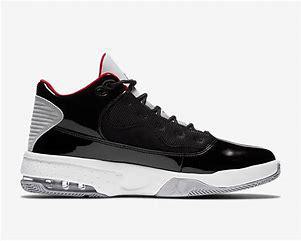
Brand: Jordan
Model: Max Aura 2